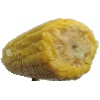
Label: Corn 1